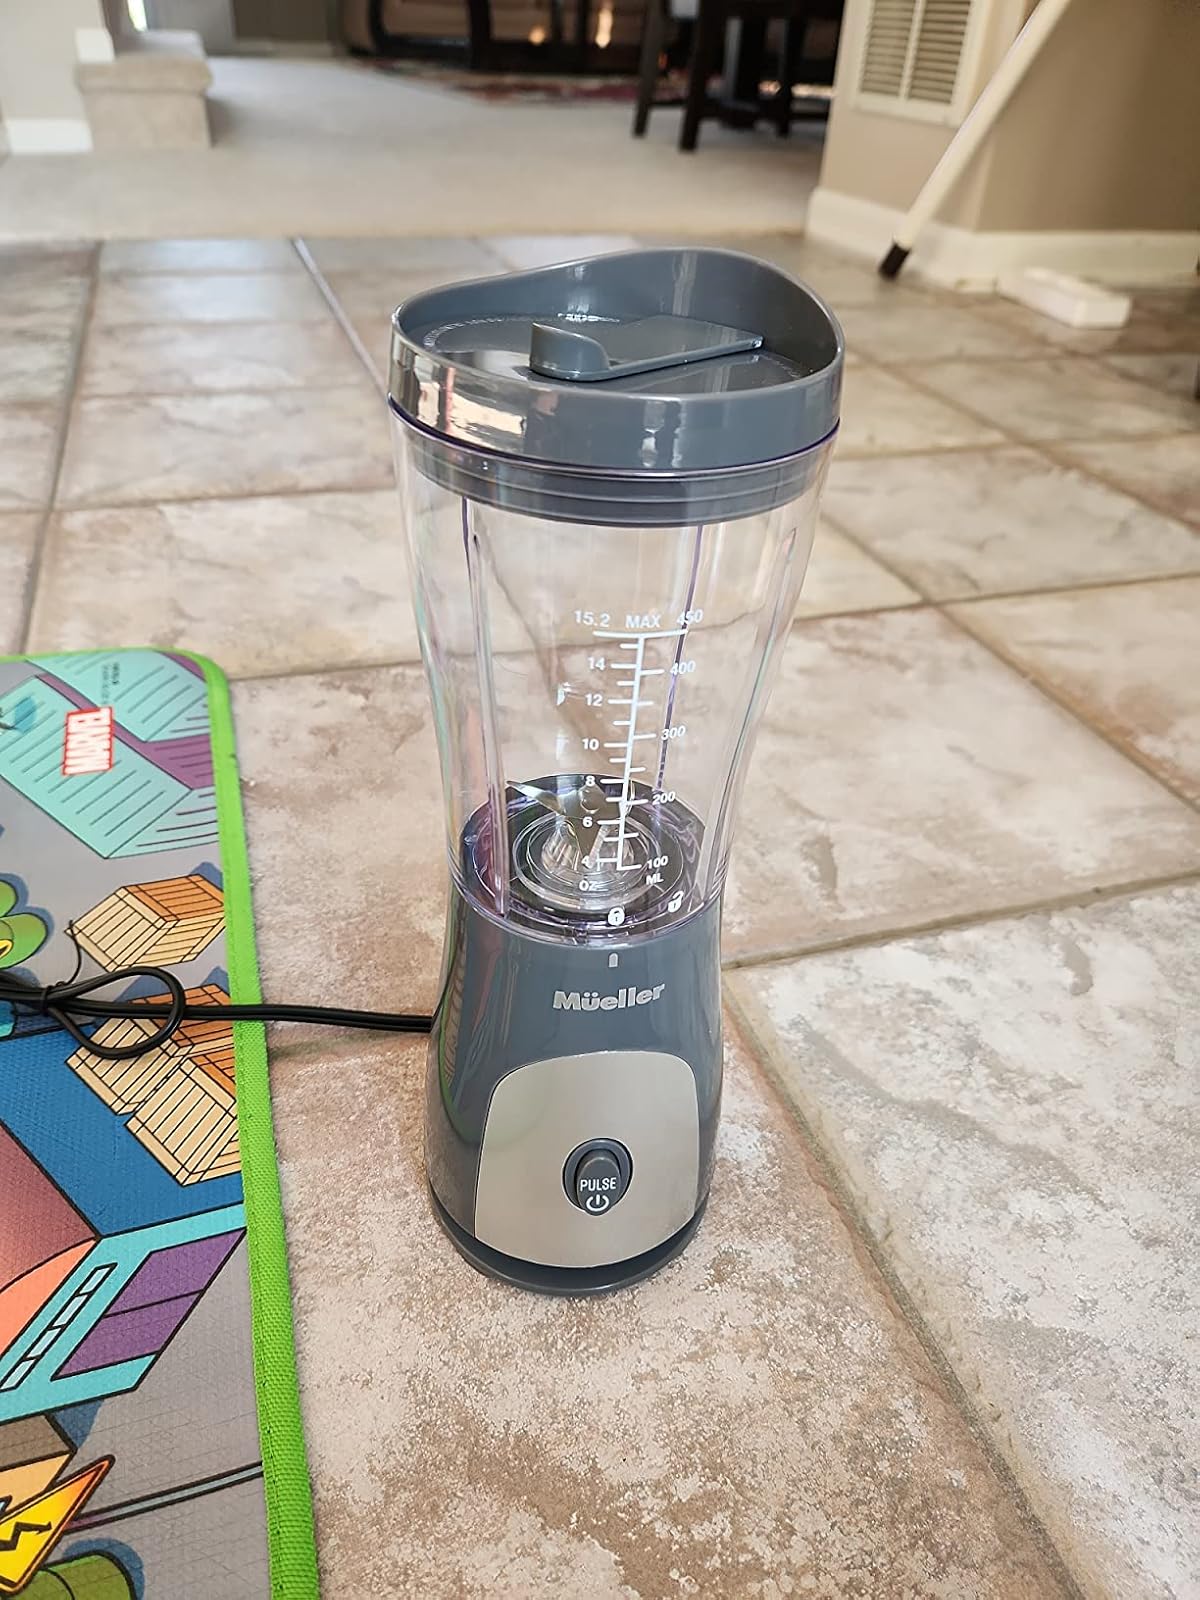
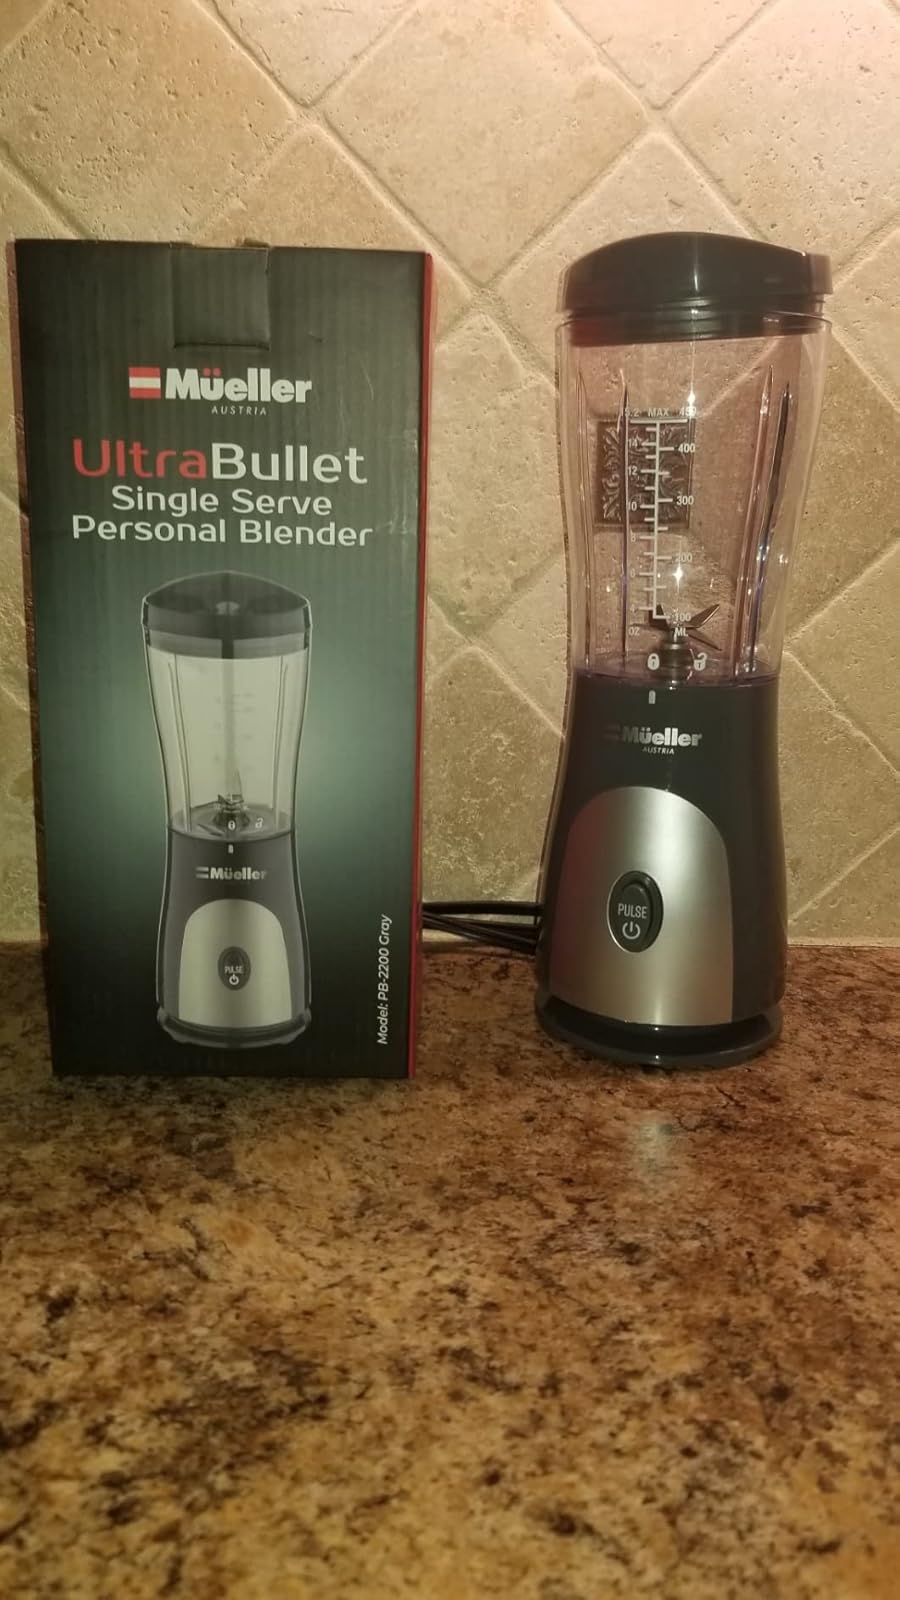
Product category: items_blender
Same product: yes